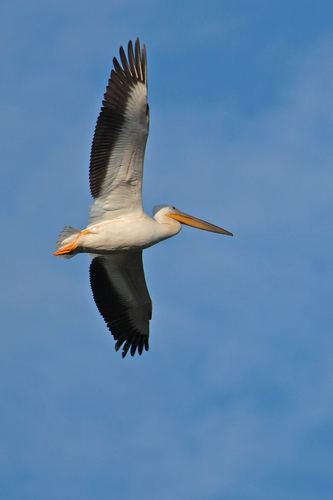
a large bird with an orange beak and black feathers.
a large sized white bird that has dark brown tipped wingsthe bird is white with black wings and a long orange bill with orange feet.
this large bird has a white body, black wings, and a large yellow beak
this white bird has a very long, straight beak with black tips on its wings.
this large bird has a white belly, large black wings, and yellow in his very long bill and in his legs.
this large bird is all white except for darker grey on the wings and orange coloring on the feet and very long, thick bill.
this particular bird has a belly that is tan with a long orange beaka bird with white belly and breast, black wingbars and the bill is long and pointed
this bird has a long orange bill with a white belly and orange webbed feet.
Species: White Pelican